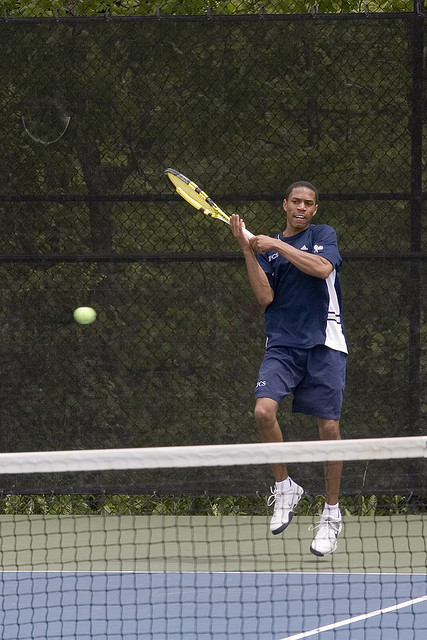
một người đàn ông đang vung vợt để đánh quả bóng tennis